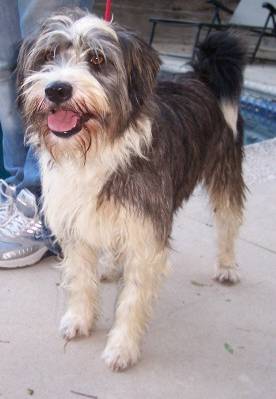
Label: dog